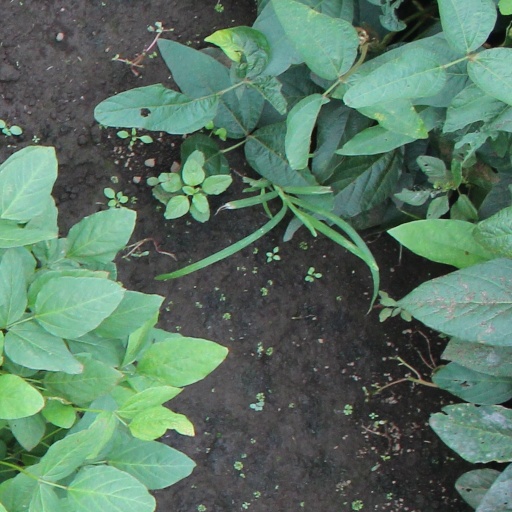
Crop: soybean